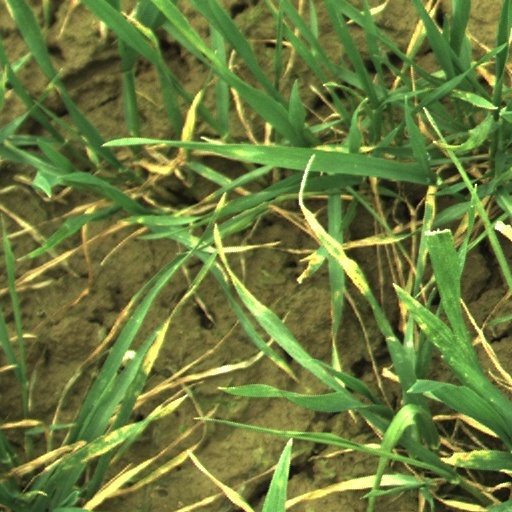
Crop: wheat